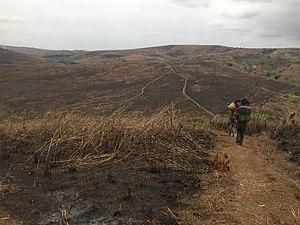
Le département de la Bouenza est l'un des 12 départements de la République du Congo, situé dans le Sud du pays. Sa capitale est Madingou. Son nom vient de la rivière Bouenza.